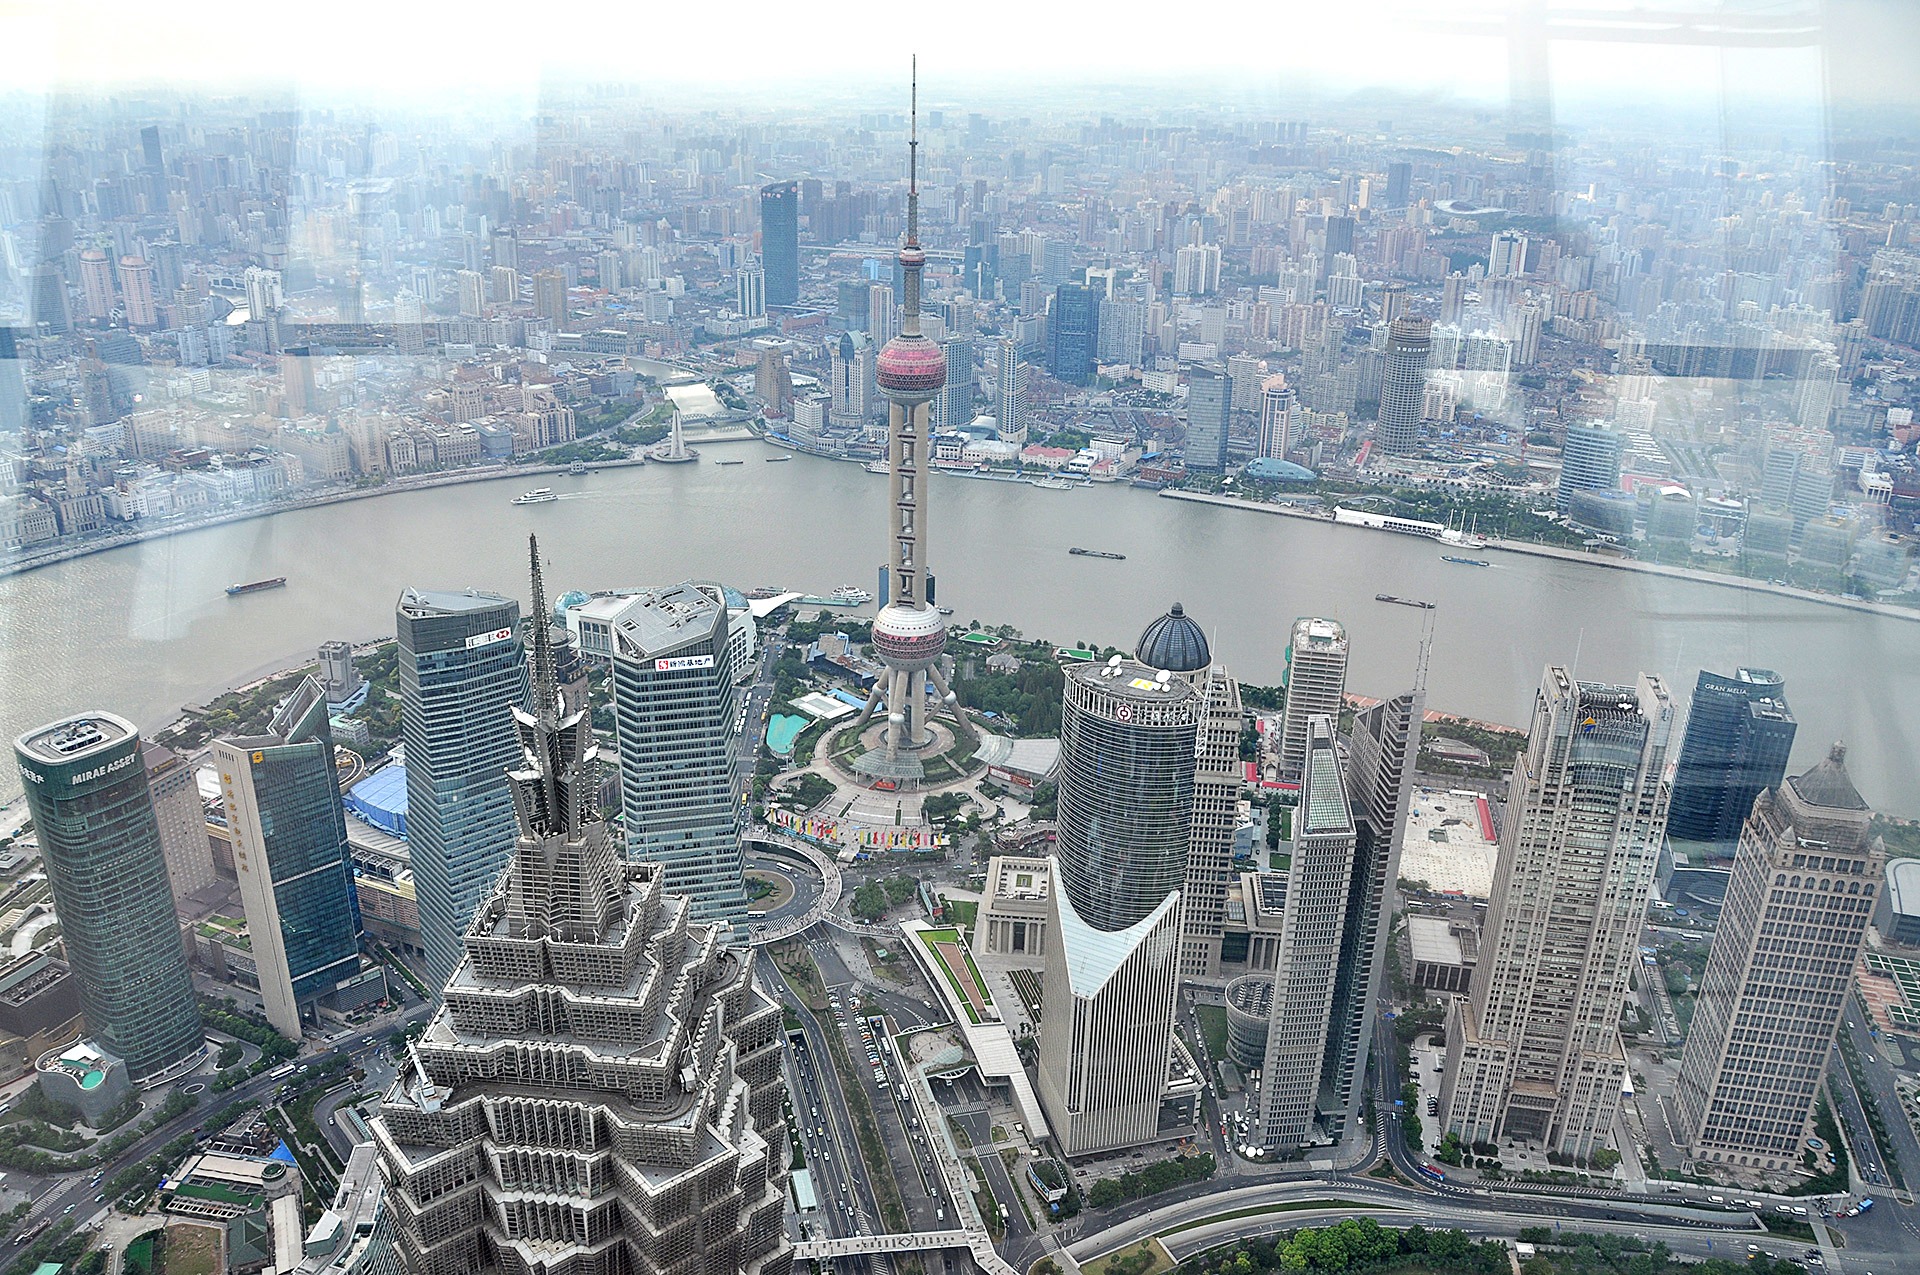
architecture, skyline, photography, building, city, skyscraper, urban, cityscape, downtown, tower, landmark, tower block, shanghai, metropolis, pudong, bird's eye view, aerial photography, urban area, residential area, human settlement, atmosphere of earth, metropolitan area